Henry Treffry Dunn

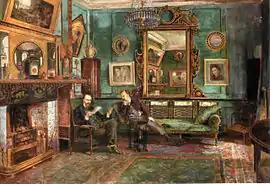
"Rossetti and Theodore Watts-Dunton at 16 Cheyne Walk" by Henry Treffry Dunn

Dunn was the son of a tea merchant. He was born in 1838 in Truro and trained at Heatherleys School of Fine Art in Chelsea. His sister Edith (born 1843) exhibited paintings, and another of his sisters was a professor of music. He took up the position of assistant to Rossetti at Cheyne Walk in 1867 when Rossetti's assistant, Walter Knewstubb, left to launch his own career. Dunn had been recommended for the position by the American artist Walter Deverell. The painter's brother William Rossetti described Dunn as having bright dark eyes and being prematurely grey.